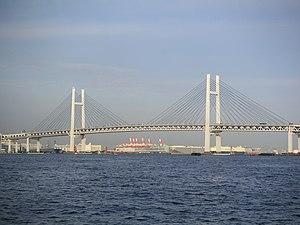
Le présent article recense les ponts à haubans les plus remarquables au monde, dont la portée de la travée principale est supérieure à 300 mètres, classés par pays et regroupés par continents.